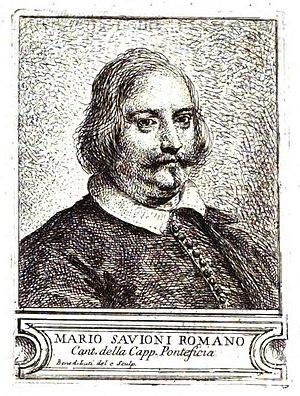
Mario Savioni est un compositeur et chanteur italien de l'époque Baroque.